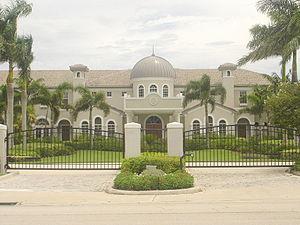
Il existe 23 universités et colleges d’État, 28 universités et colleges indépendants, 26 community colleges, 8 écoles de droit et 4 écoles de médecine en Floride.
La Floride est un État américain situé dans le sud-est des États-Unis, sur la côte dite du Golfe. Elle est bordée à l’ouest par le golfe du Mexique, au nord par l'Alabama et la Géorgie et à l’est par l’océan Atlantique. Avec plus de 21 millions d'habitants en 2019, il s'agit du troisième État le plus peuplé du pays. Avec une superficie de 170 451 km², la Floride se classe au 22ᵉ rang des États américains. Sa capitale politique est Tallahassee, mais l'agglomération la plus peuplée est Miami, qui compte plus de 6,1 millions d'habitants.
La Florida Atlantic University, aussi dénommée FAU ou Florida Atlantic, est une université publique localisée à Boca Raton en Floride aux États-Unis. L'université possède également six campus secondaires dans les cités de Dania Beach, Davie, Fort Lauderdale, Jupiter, Port Sainte-Lucie, et Fort Pierce. L'université accueille principalement des étudiants provenant de sept comtés voisins dont la population totale est proche de trois millions pour une région qui s'étend sur 160 km le long de la côte orientale de l'État.